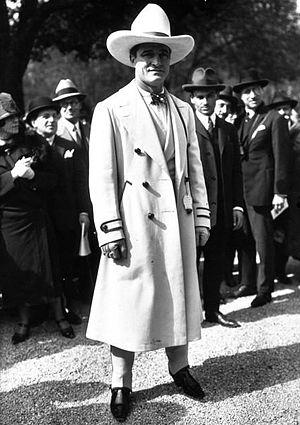
L'acteur américain Tom Mix (1880-1940) à l'hippodorme de Longchamp en 1925.